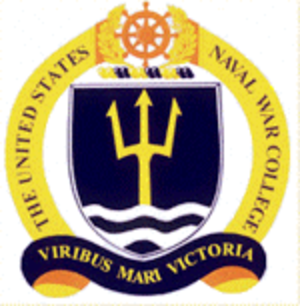
Le Naval War College est une institution de recherche et d'enseignement de l'US Navy spécialisée dans le développement d'idées pour la guerre navale et leur transmission aux cadres de la marine. Outre des programmes diplômants, le collège abrite différents symposiums et conférences.